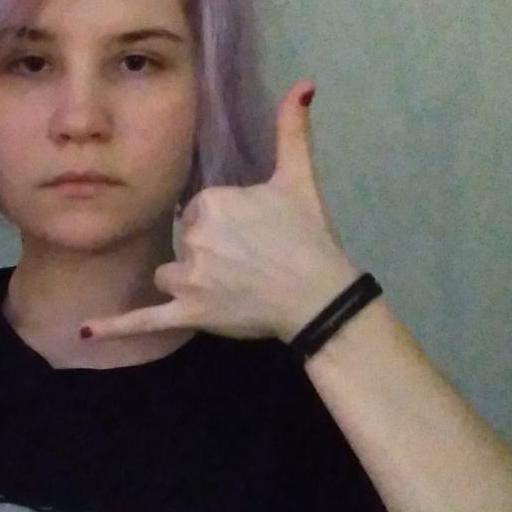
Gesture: call